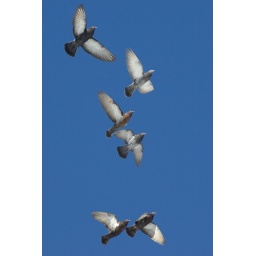
Beautiful blue sky and low winter sun catches the light under wings of these rollers as they circle.